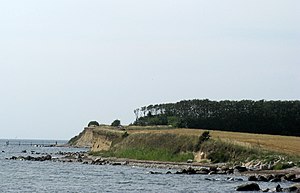
Smålandsfarvandet / Geologi og forhistorie
Enø ved Smålandsfarvandets nordkyst: Med tiden er der sket en udligning af kystlinjen. Det materiale, Enøs klint taber, tilføres landtangen Draget.
Enø syd for Karebæksminde ved Næstved, på Sjælland i Denmark
Smålandsfarvandet, også kaldet Smålandshavet, er farvandet mellem Sjælland, Lolland, Falster og Møn. Det forbinder Store Bælt med Østersøen.